Heinrich Gretler

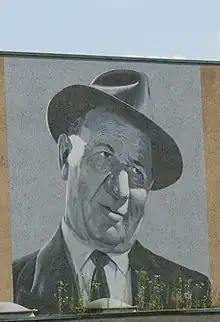

Heinrich Gretler (1897–1977) was a Swiss film and television actor, who also starred on stage at the Bernhard-Theater in Zurich.